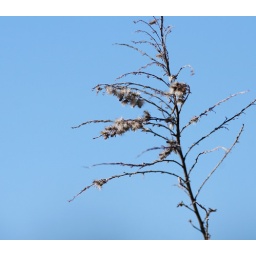
weed against blue sky